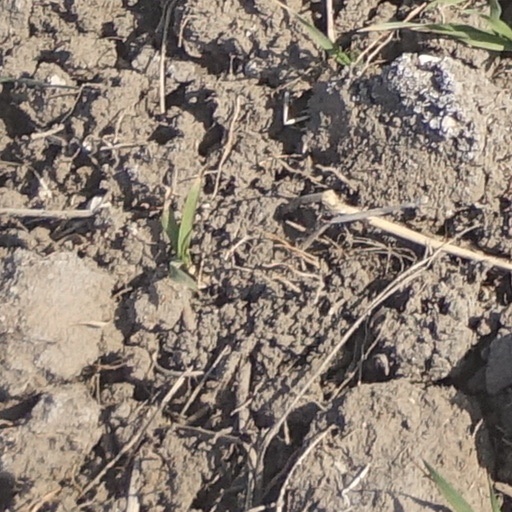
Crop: wheat